History of Pakistan (1947–present)

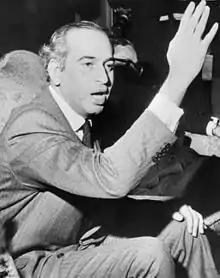
Bhutto in the 1971 crisis.

Delivering a blistering speech at the UN General Assembly in 1965, Foreign Minister Zulfikar Ali Bhutto, with the atomic scientist Aziz Ahmed present, made Pakistan's intentions clear and announced that: "If India builds the [nuclear] bomb, we will eat grass, even go hungry, but we will get one of [our] own... We have no other choice". Abdus Salam and Munir Khan jointly collaborated to expand the nuclear power infrastructure, receiving tremendous support from Bhutto. Following the announcement, the nuclear power expansion was accelerated with the signing of a commercial nuclear power plant agreement with General Electric Canada, and several other agreements with the United Kingdom and France.